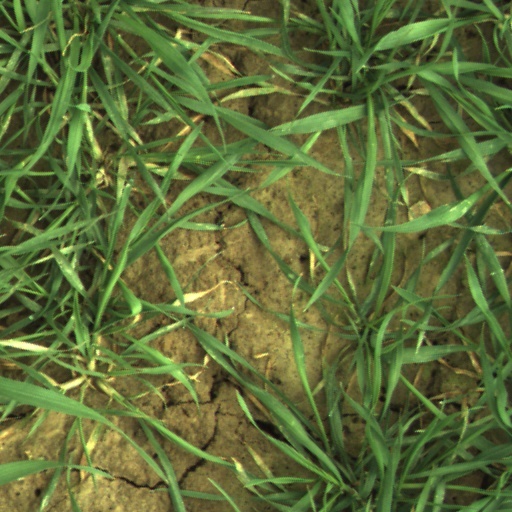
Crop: wheat